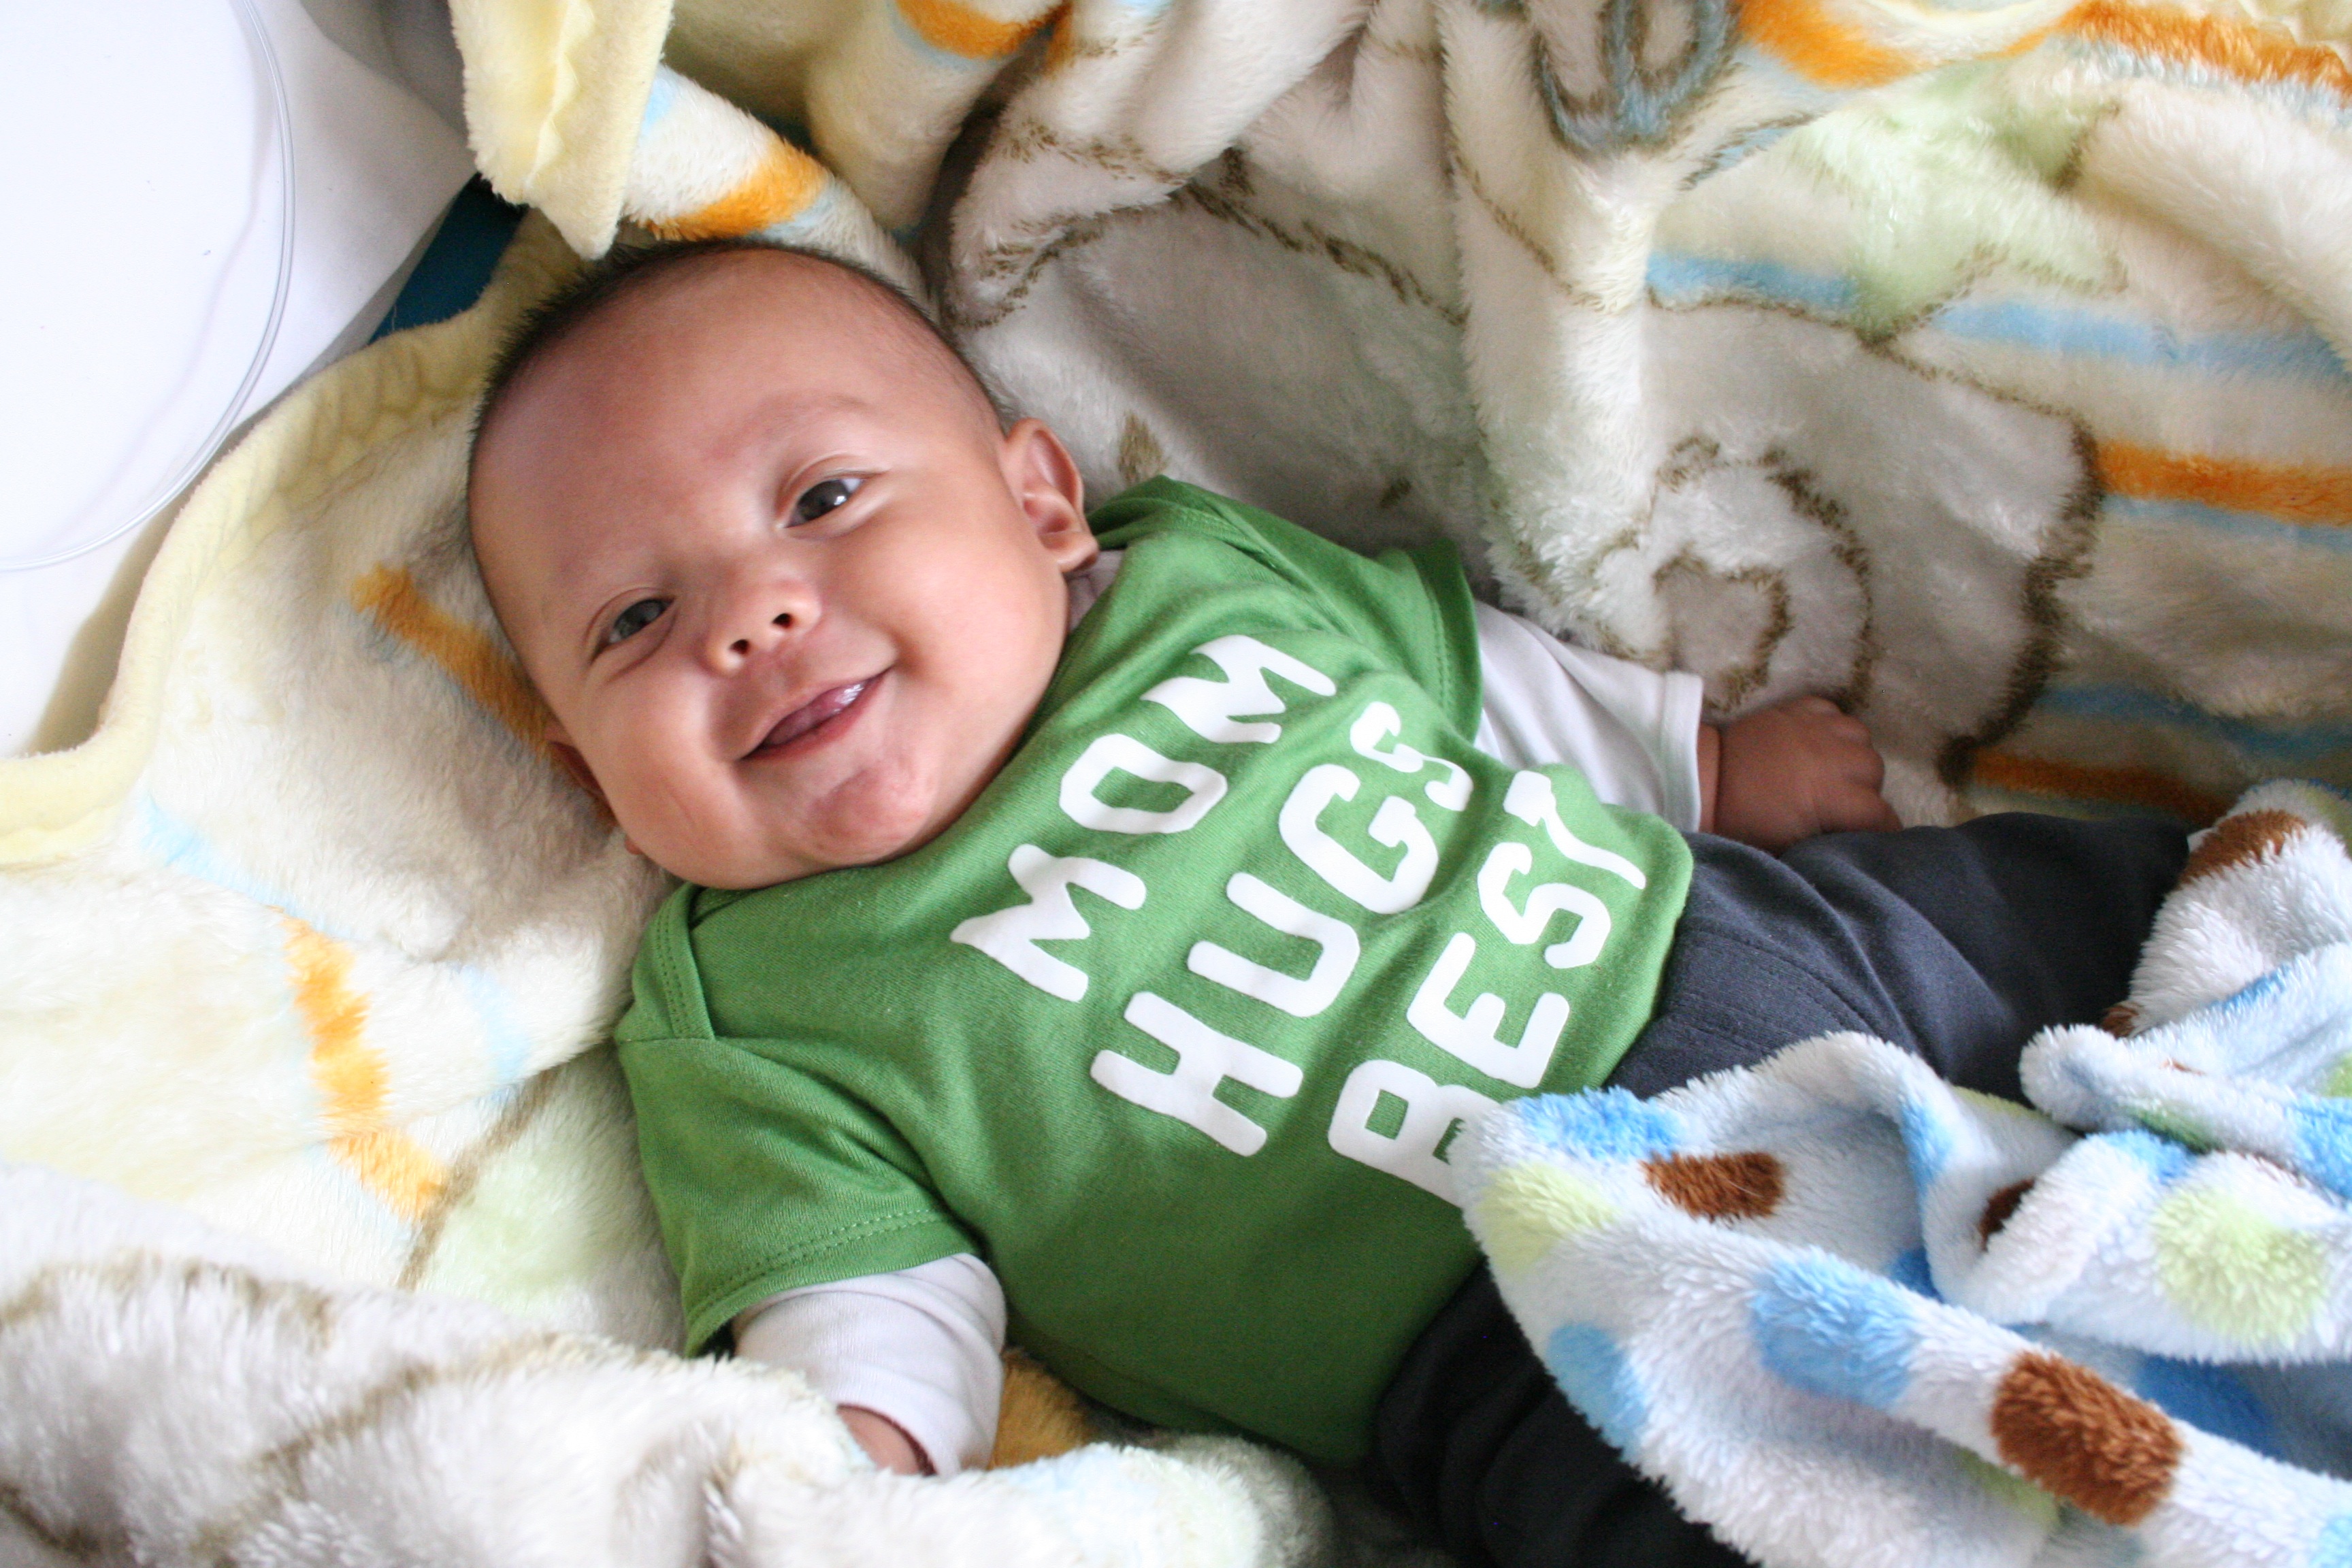
person, people, play, child, baby, smile, happy, infant, skin, nice, tender, months